Maria Josep Colomer i Luque

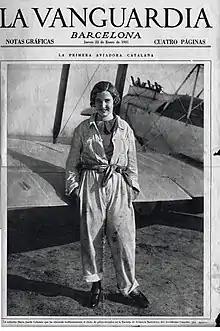
Colomer on the cover of "La Vanguardia" after obtaining her pilots' license in 1931

Colomer grew up in a wealthy family in Barcelona. Her father was an artist from Sabadell, friends with Pablo Picasso, Salvador Dalí and contemporaries, while her mother was strict; Colomer was often taken to visit bars and meet artists by her father, who told her mother that they were out walking.